Fairbanks Morse 38 8-1/8 diesel engine

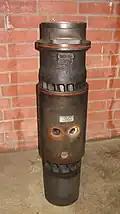
Fairbanks Morse Opposed Piston liner and water jacket.

The 38 8-1/8 engines are inline diesel engines, with combustion occurring between two opposed pistons within a single cylinder liner. The engine has a bore of 8-1/8 inches (206.4 mm), a stroke of 10 inches (254.0 mm) for each piston, and the cylinder height is . The engine block is of dry block construction. They have been manufactured with between four and twelve cylinders, depending on application.